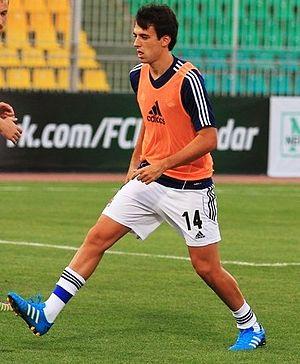
Rubén Pardo Gutiérrez né le 22 octobre 1992 à Rincón de Soto, en Espagne, est un footballeur espagnol évoluant au poste de milieu de terrain relayeur aux Girondins de Bordeaux.